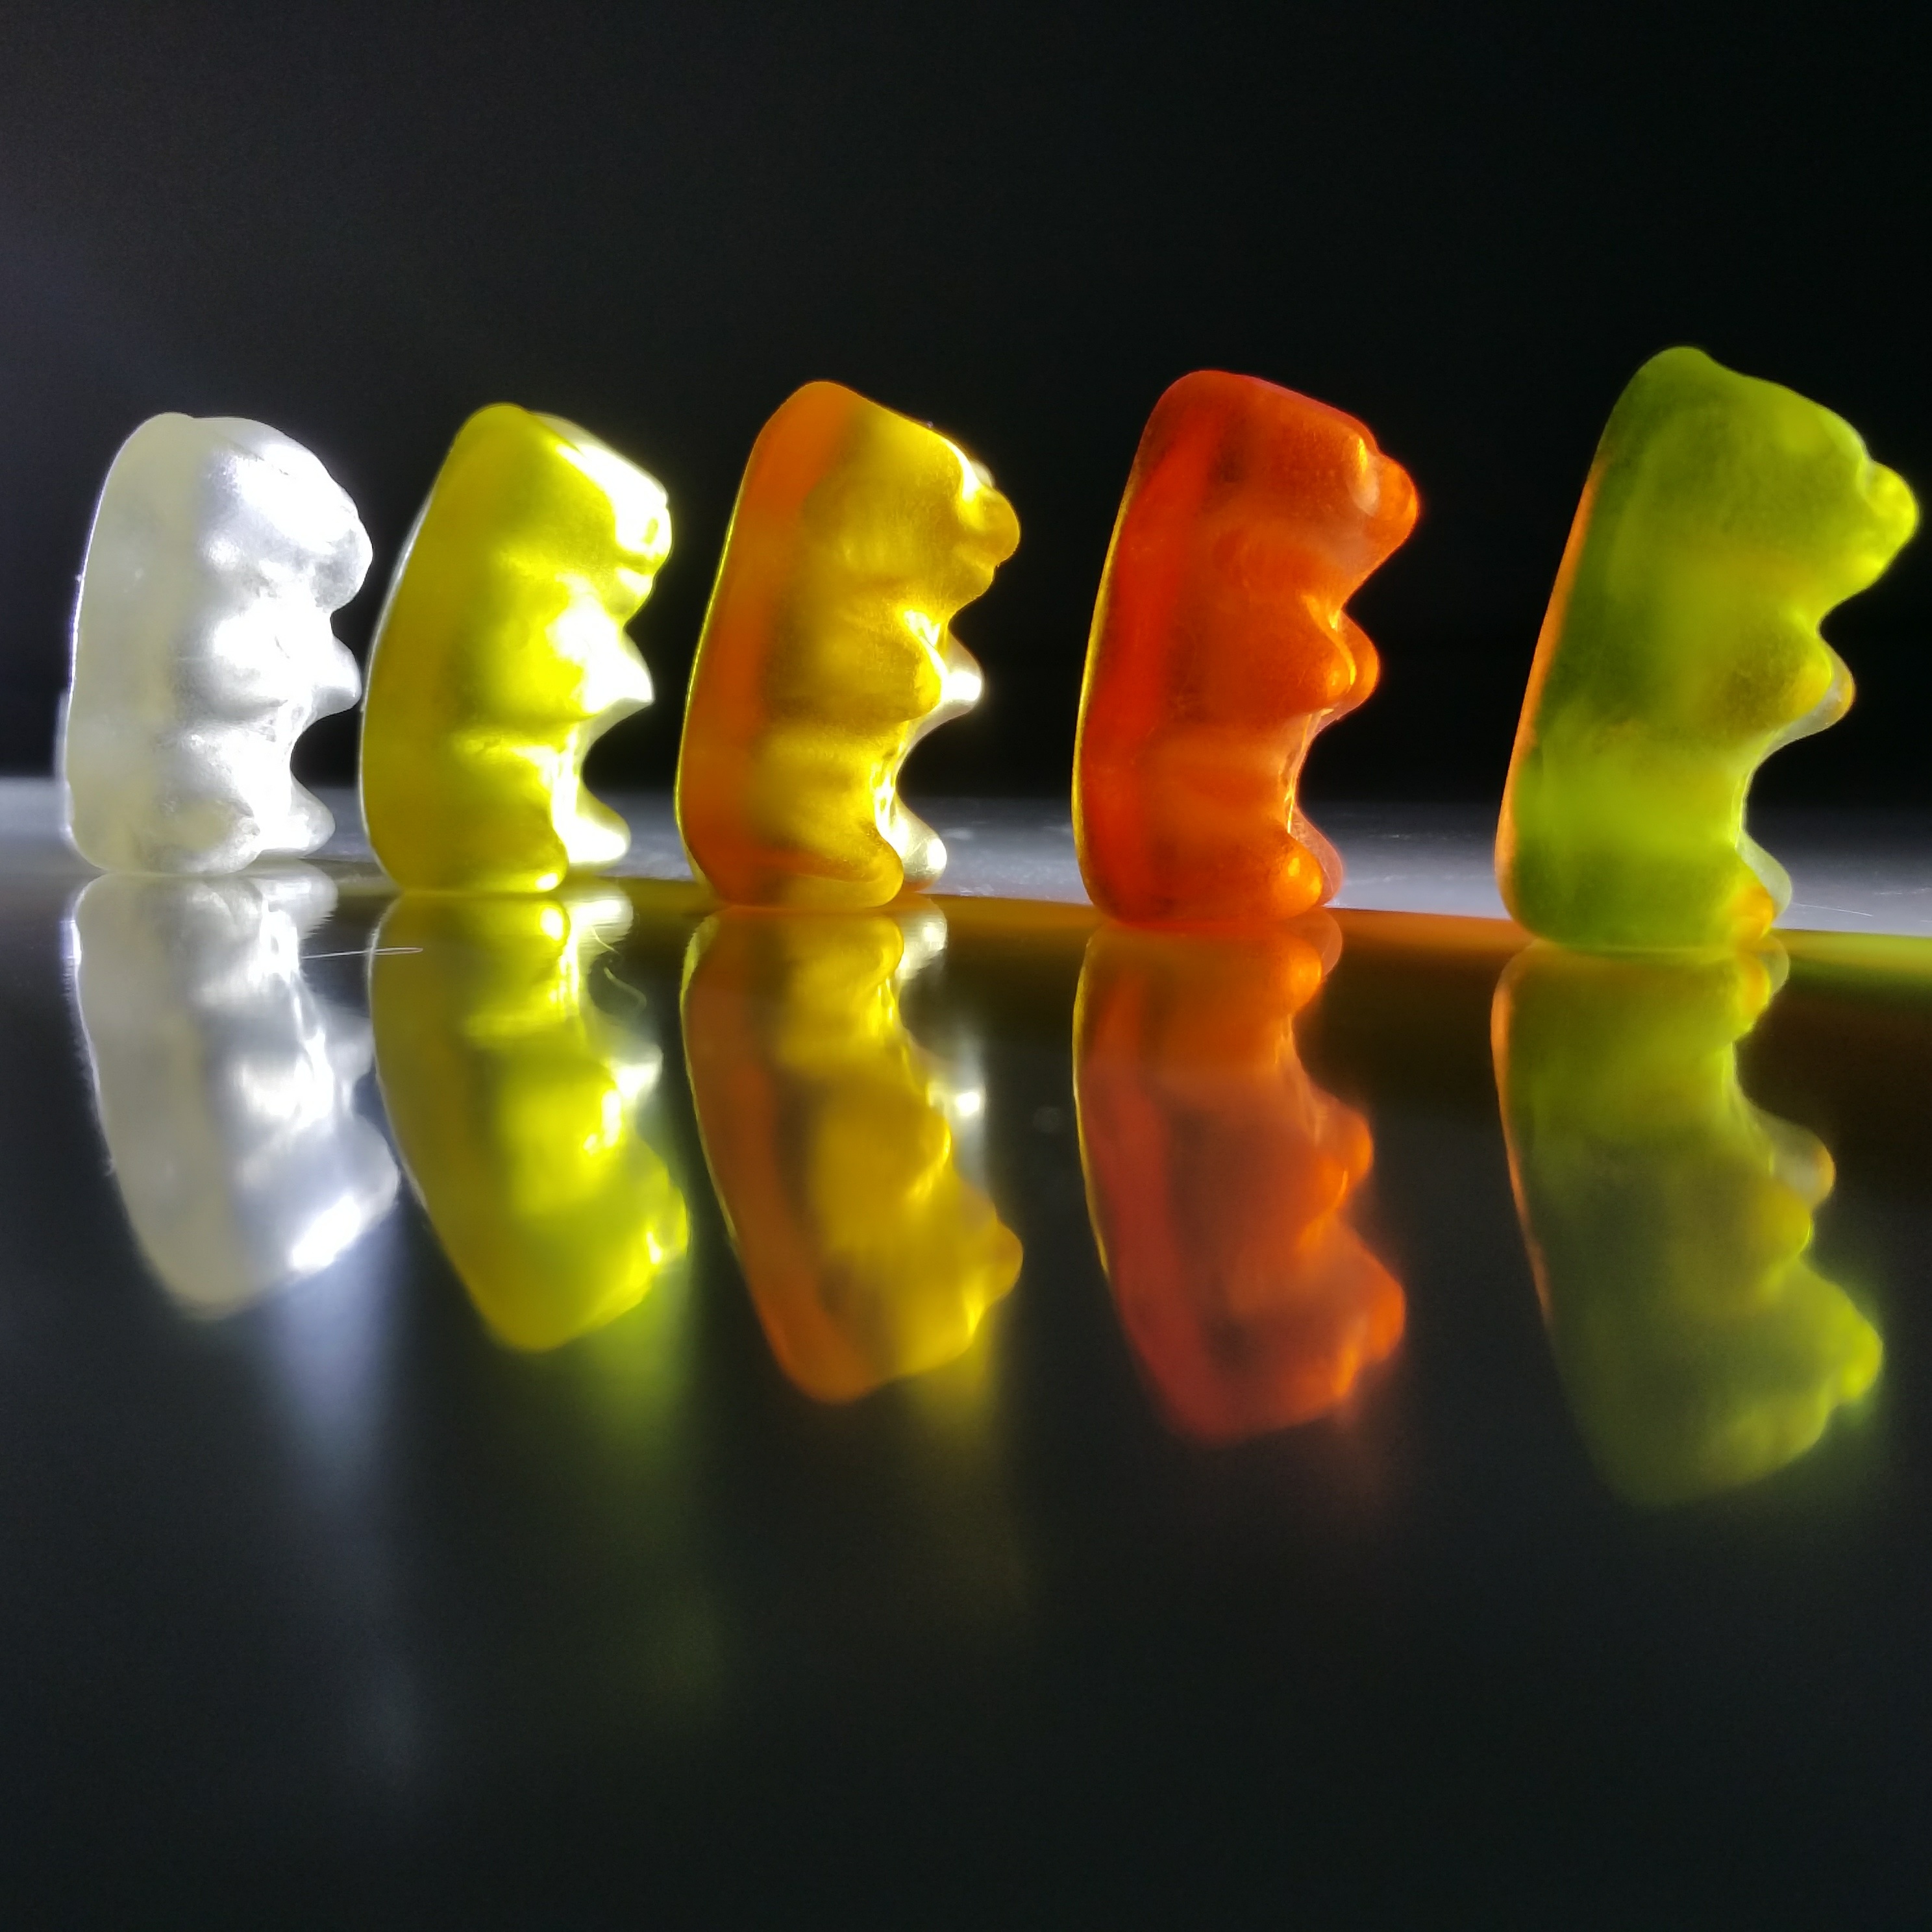
bear, yellow, close up, background image, macro photography, organism, haribo, gummib rchen, gummi bears, fruit jelly, gummy bear, computer wallpaper